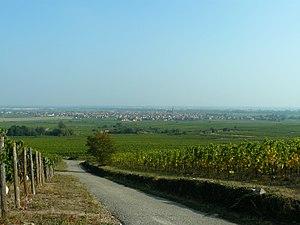
Le village de Scherwiller vu depuis le vignoble
Scherwiller est une commune française située dans le département du Bas-Rhin, en région Grand Est.